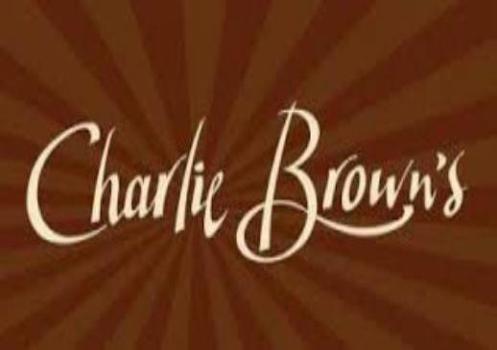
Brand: charlie brown's steakhouse
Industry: Food